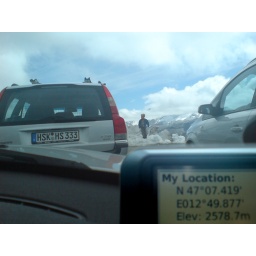
Bikers nest car park @ 2578m above sea level. still not the highest road